Daisy Pearce

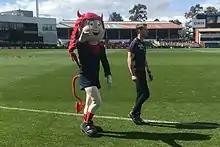
A person in a costume walking around the field accompanied by a Melbourne staff member

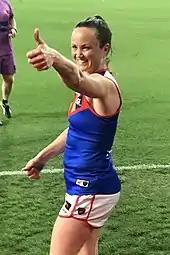
Pearce interacting with fans after a match

In 2016, Pearce was named Football Woman of the Year for her work as the AFL's female football ambassador, an AFL talent coordinator and a graduate intern at the Melbourne Football Club. In February 2017, Melbourne unveiled its new AFLW mascot, a costumed human depicting a "young female footy player", named Daisy in honour of Pearce. On 7 March 2017, Pearce became the first woman to be elected as a director on the board of the AFLPA; the association had decided that day to include AFLW players as full members.